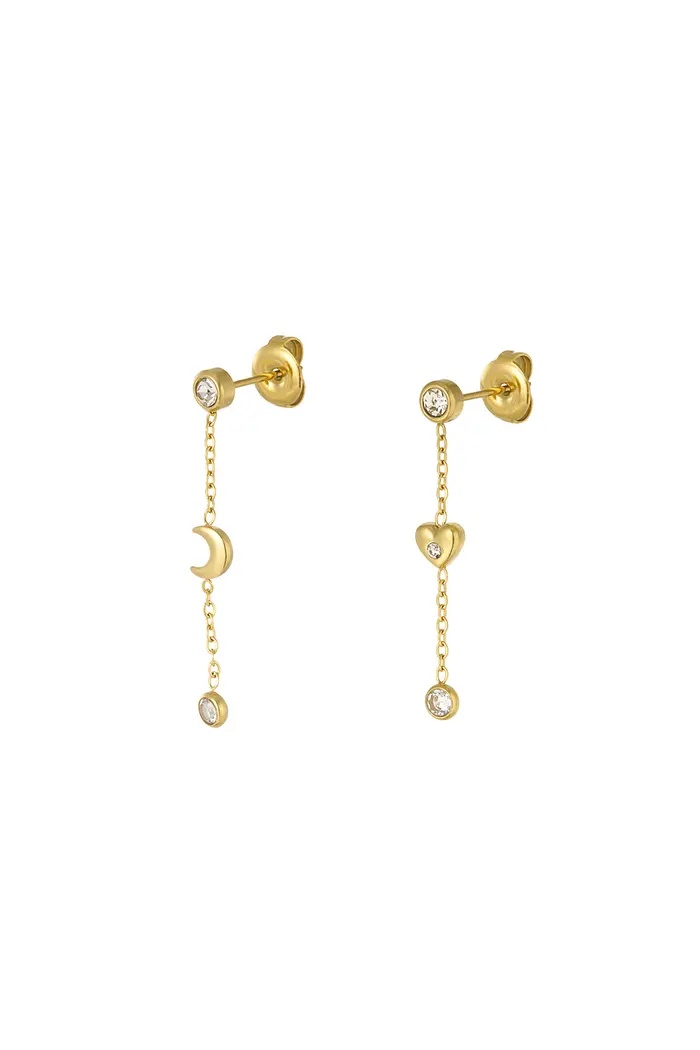
Moonlight earrings
Brand: Jewelry-secret
Category: Apparel & Accessories > Jewelry > Earrings